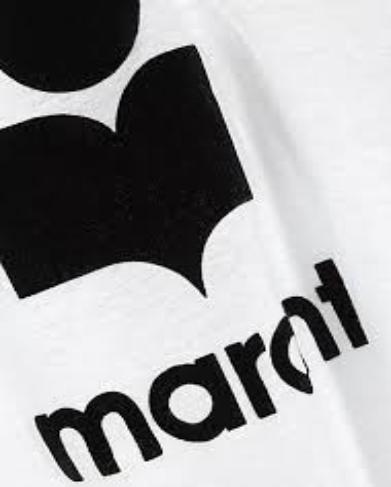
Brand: Isabel Maran-1
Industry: Clothes